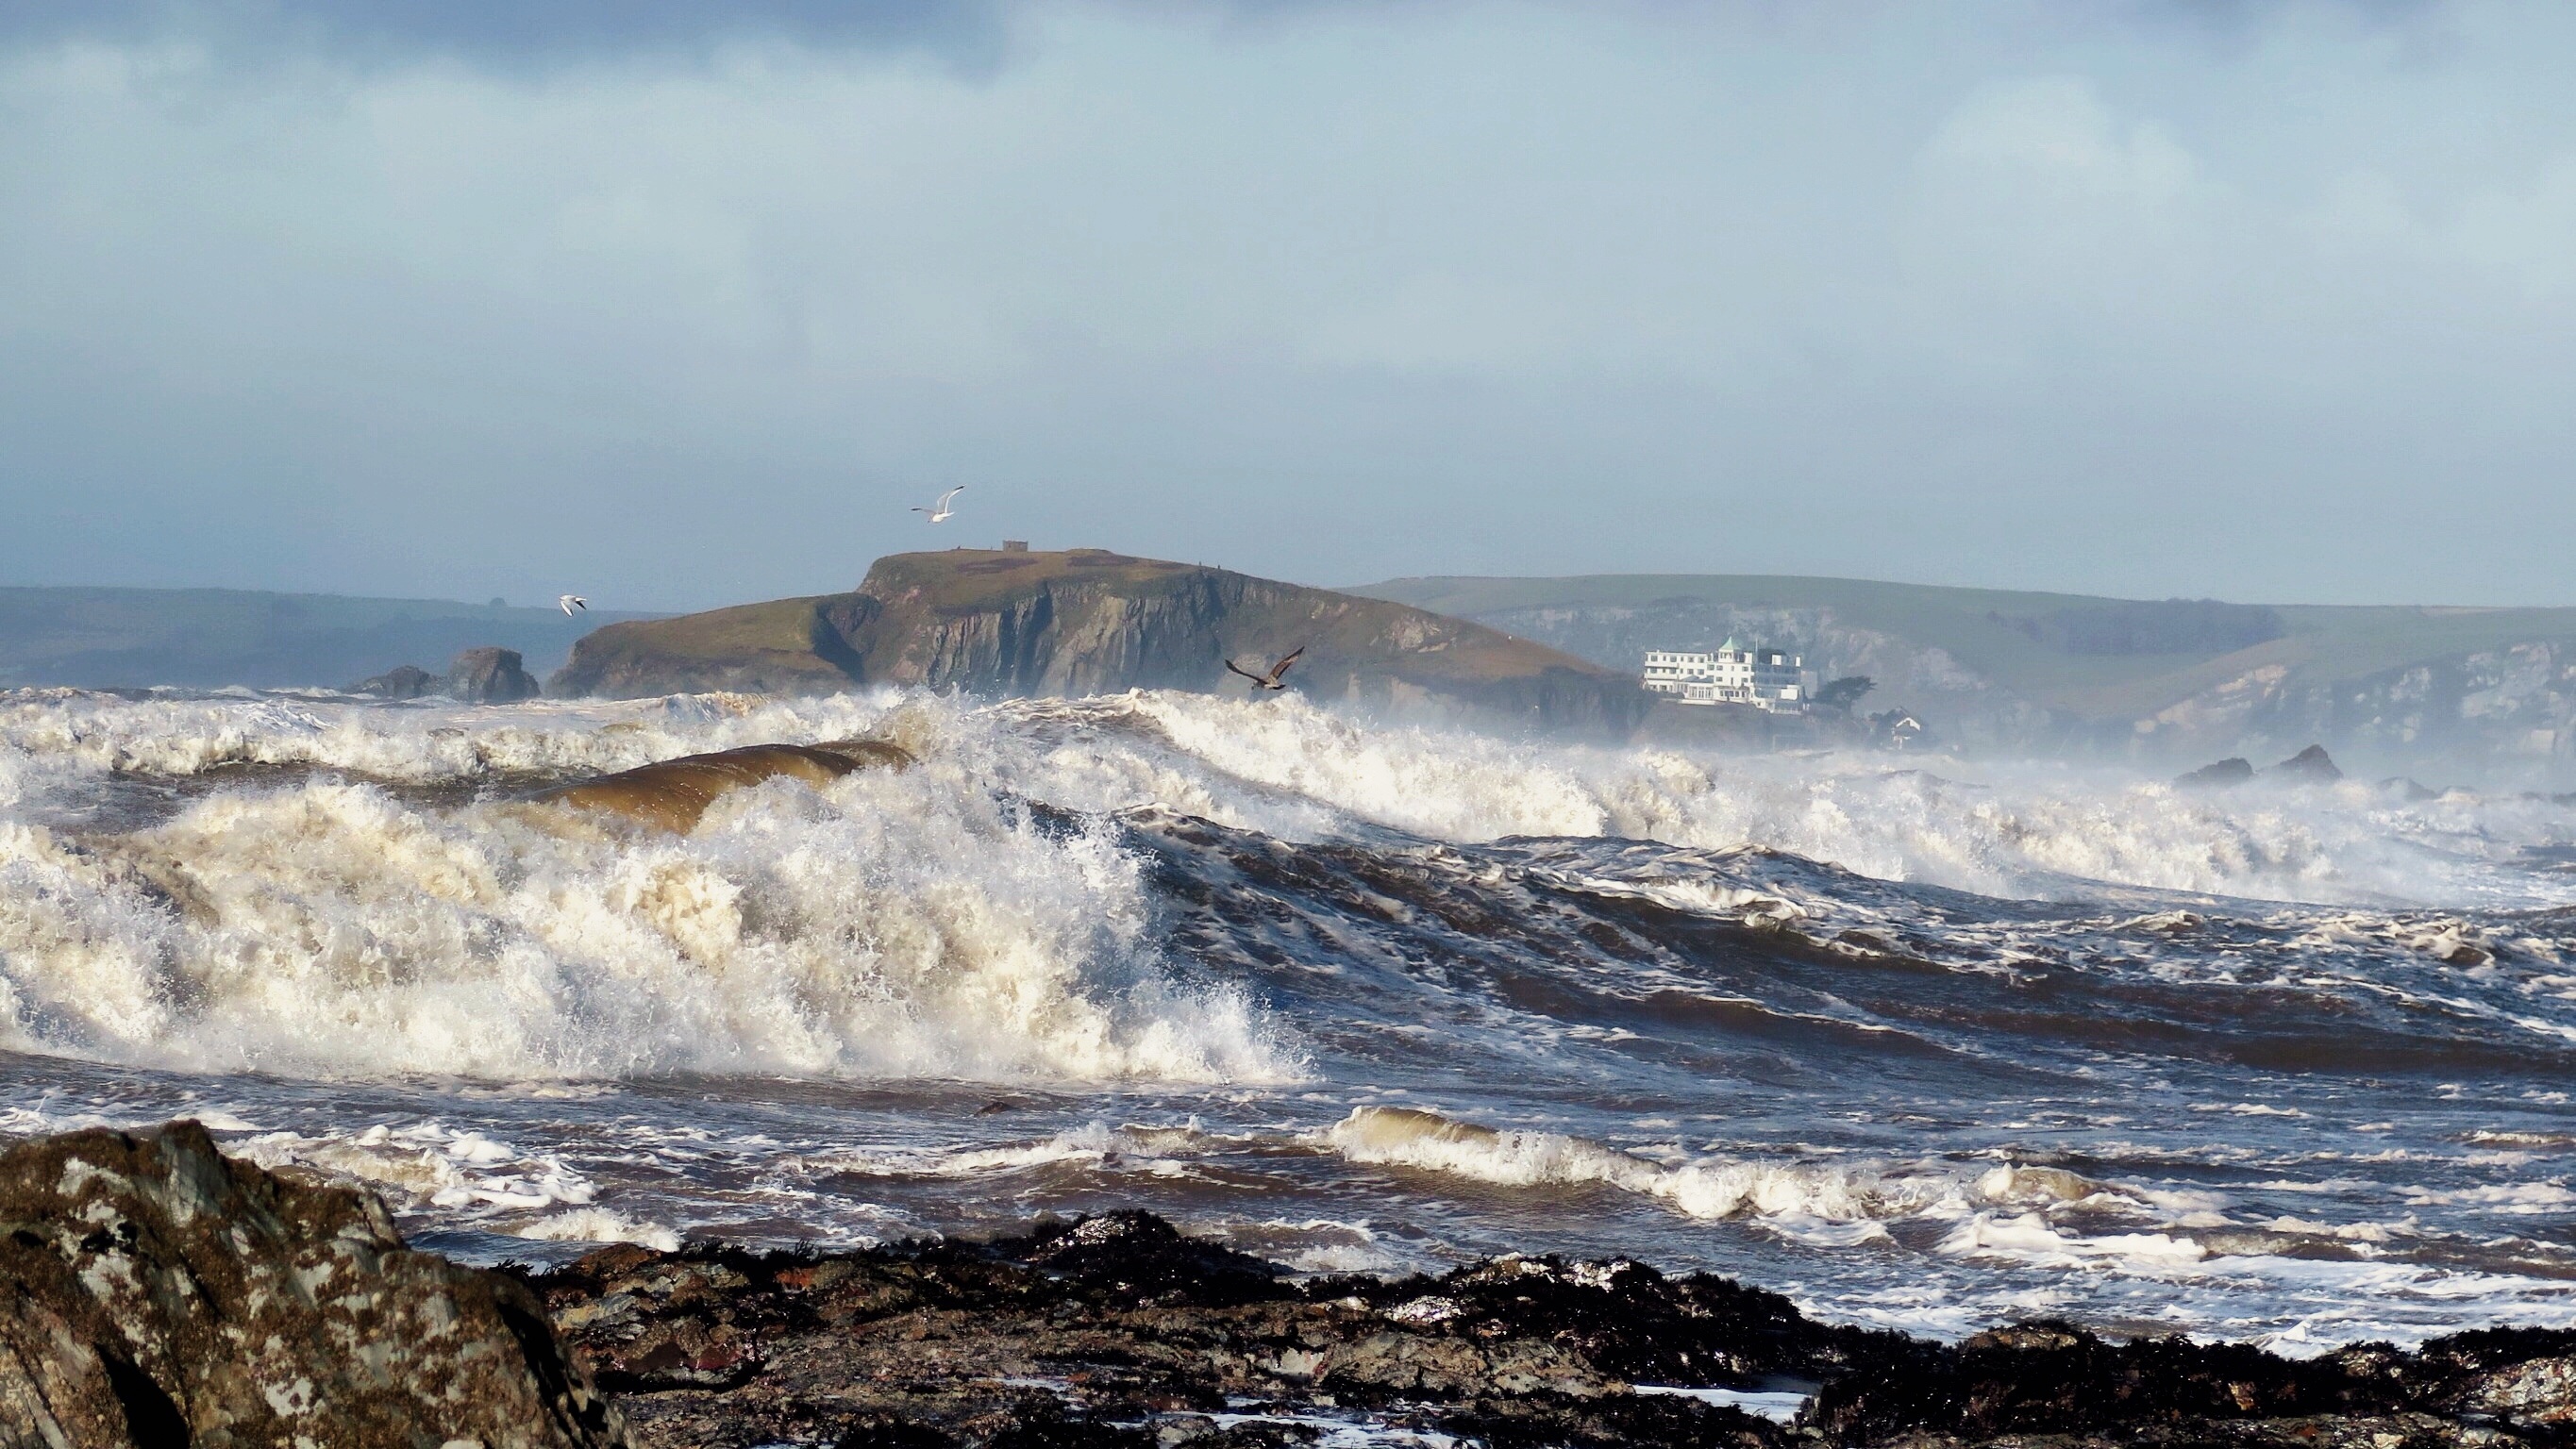
beach, landscape, sea, coast, water, rock, ocean, snow, winter, shore, wave, cliff, weather, terrain, body of water, cape, geological phenomenon, wind wave